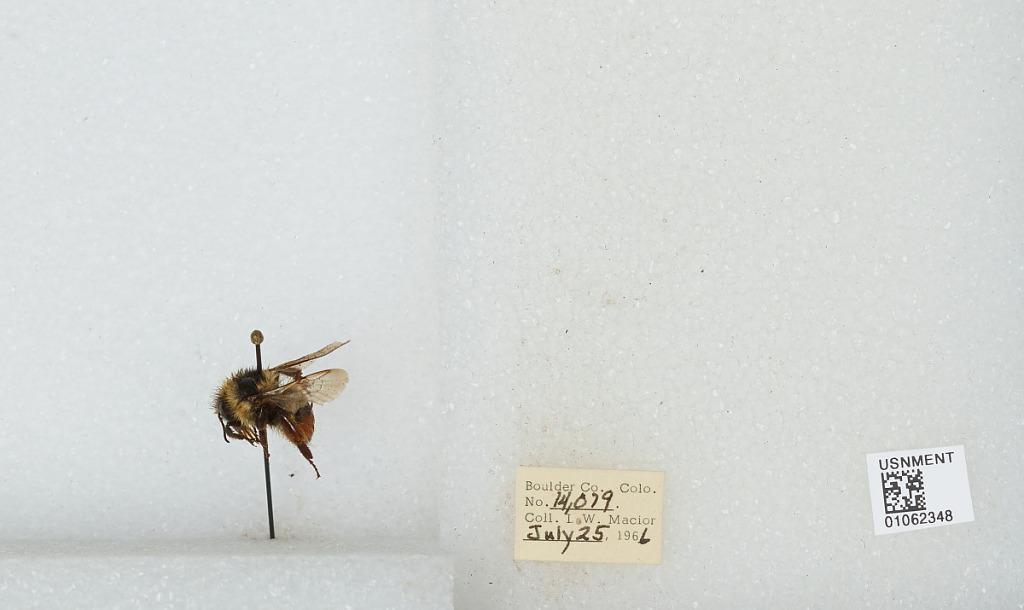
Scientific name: Bombus (Pyrobombus) bifarius Cresson
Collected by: L. Macior
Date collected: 1966-7-25
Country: United States
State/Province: Colorado
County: Boulder
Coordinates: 40.0017, -105.308